Bus & Coach of the Year

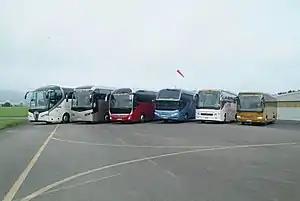
Coach Euro Test 2007

The title Bus of the Year and Coach of the Year, also known as International Bus of the Year and International Coach of the Year, is on alternate years awarded to bus and coach models on the European market. The competition has been organized by several European bus-related publications since 1989.